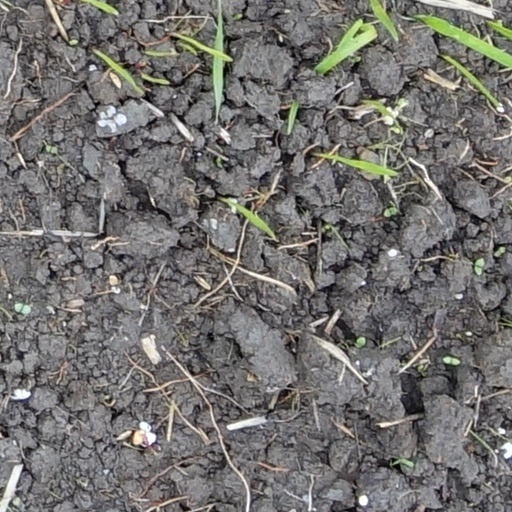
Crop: wheat